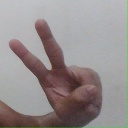
अक्षर: ऐ